0-6-0

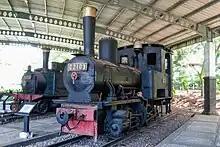
C21 locomotive at Taman Mini Indonesia Indah

In 1901, the "Staatsspoorwegen" (SS) acquired 24 units of 0-6-0Ts from "Solo Vallei Waterwerken" or Solo Valley Waterworks after they sold it due to debts as a result of swelling funds for the construction of irrigation canal dams on the banks of the Bengawan Solo and then, SS classified them as SS Class 500 (501–524). Not quite a long, a local private tramway company named "Pasoeroean Stoomtram Maatschappij" (PsSM) bought 2 units from SS to assist their sugar-freight transports to the port there along with their Hohenzollern 0-4-0Tr engines in 1905 and 1908. The remaining owned by the SS were renumbered as SS Class 24–45 and used to aid mainline and rural tramlines, especially in East Java between Garahan–Banyuwangi line using as transport for construction materials and metal bridge girders. After that, they were used as yard shunter and short harbor works at Banyuwangi and Panarukan. While 2 units of "Solo Vallei" which were acquired by PsSM renumbered to PsSM 6 Louisa (former SS 506) and PsSM 7 Marie (former SS 516), by 1911 they also purchased brand new of the same type PsSM 8 Nella. These locomotives were manufactured by John Cockerill & Cie., Belgium. After Japanese occupation, the SS Class 24–45 were renumbered as C13 class and PsSM 6–8 were reclassified as C22 class, the C13s were brought by Japanese throughout Java while the C22s were brought to Mojokerto as yard shunt duties. From all of these locomotives, not a single one remains. All of them were scrapped around the 1970s.